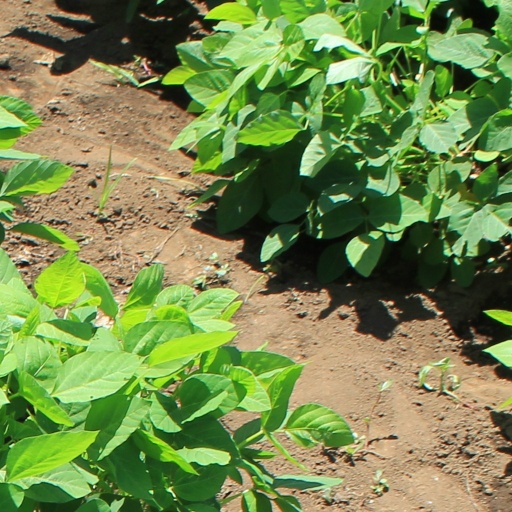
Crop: soybean